Udet U 8

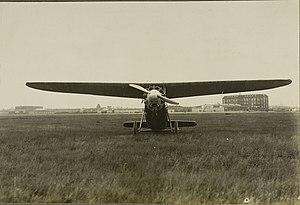
U 8 with 9-cylinder Siemens-Halske engine

The parasol wing, single engine Udet U 8, sometimes referred to as the Limousine, was a three-seat commercial passenger transport designed and built in Germany in 1924. Five were produced and were used by German airlines until about 1928.